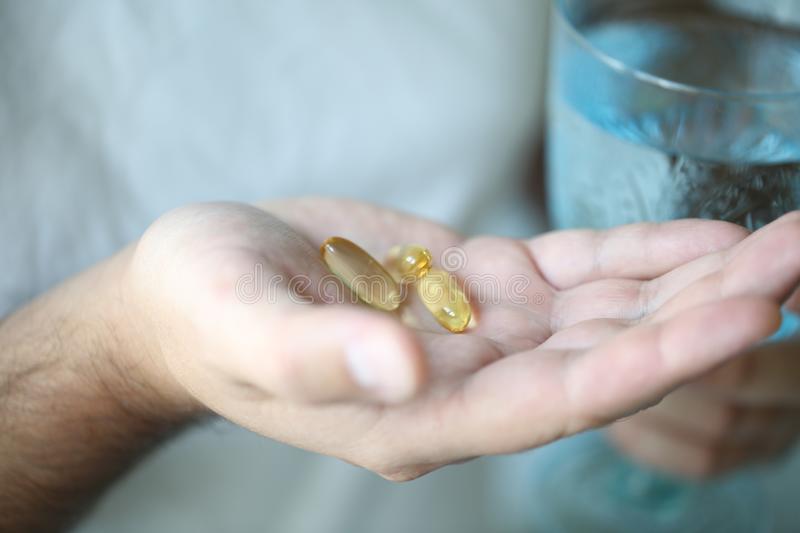
Label: plastic